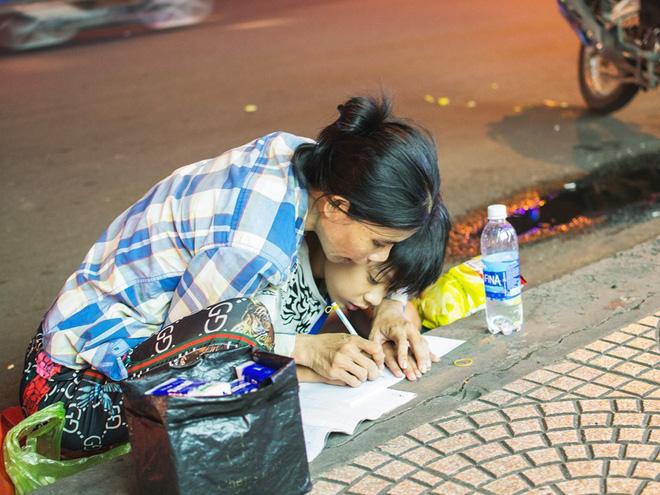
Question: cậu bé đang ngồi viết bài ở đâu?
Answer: ở bên lề đường